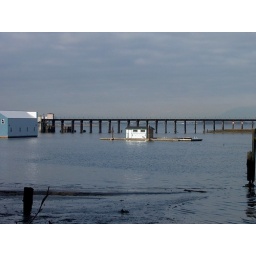
View of the train bridge over the Nicomekl River